Marco Polo

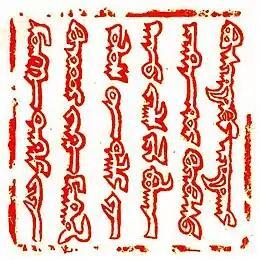
Seal of Güyük Khan using the classical Mongolian script, as found in a letter sent to the Roman Pope Innocent IV in 1246

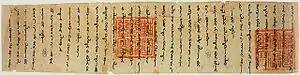
Letter from Arghun, Khan of the Mongol Ilkhanate, to Pope Nicholas IV, 1290

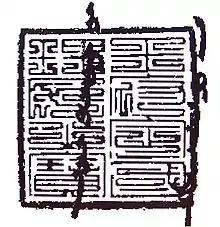
Seal of the Mongol ruler Ghazan in a 1302 letter to Pope Boniface VIII, with an inscription in Chinese seal script

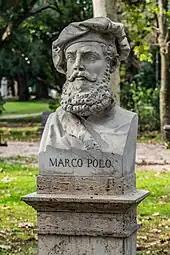
Bust of Marco Polo in the garden of Villa Borghese in Rome, Italy

Sceptics have long wondered whether Marco Polo wrote his book based on hearsay, with some pointing to omissions about noteworthy practices and structures of China as well as the lack of details on some places in his book. While Polo describes paper money and the burning of coal, he fails to mention the Great Wall of China, tea, Chinese characters, chopsticks, or footbinding. His failure to note the presence of the Great Wall of China was first raised in the middle of the 17th century, and in the middle of the 18th century, it was suggested that he had never reached China. Later scholars such as John W. Haeger argued that Marco Polo might not have visited Southern China, in view of the lack of details in his description of southern Chinese cities compared to northern ones, while Herbert Franke also raised the possibility that Marco Polo had not been to China at all, and wondered if he had based his accounts on Persian sources, in view of his use of Persian expressions. This is taken further by Frances Wood who claimed in her 1995 book "Did Marco Polo Go to China?" that at best Polo never went farther east than Persia (modern Iran), and that there is nothing in "The Book of Marvels" about China that could not have been obtained by reading Persian books. Wood maintains that it is more probable that Polo went only to Constantinople (modern Istanbul, Turkey) and some of the Italian merchant colonies around the Black Sea, picking hearsay from those travellers who had been farther east.